Languages of the United Kingdom

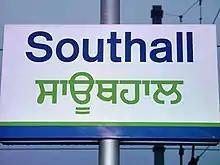
Sign in English and Punjabi at Southall railway station, Southall, London

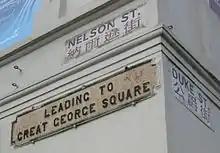
Bilingual street signs in Chinatown, Liverpool, Merseyside

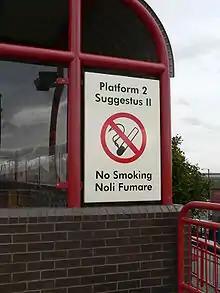
The signs at Wallsend Metro station are in English and Latin as a tribute to Wallsend's role as one of the outposts of the Roman empire.

Communities migrating to the UK in recent decades have brought many more languages to the country. Surveys started in 1979 by the Inner London Education Authority discovered over 100 languages being spoken domestically by the families of the inner city's school children. Current school censuses collect information on over 300 language categories. Data on the total number of languages entered onto national census forms in 2021 (England and Wales and Northern Ireland), and 2022 (Scotland) is not yet published but write in data in 2011 covered over 600 languages and categories.